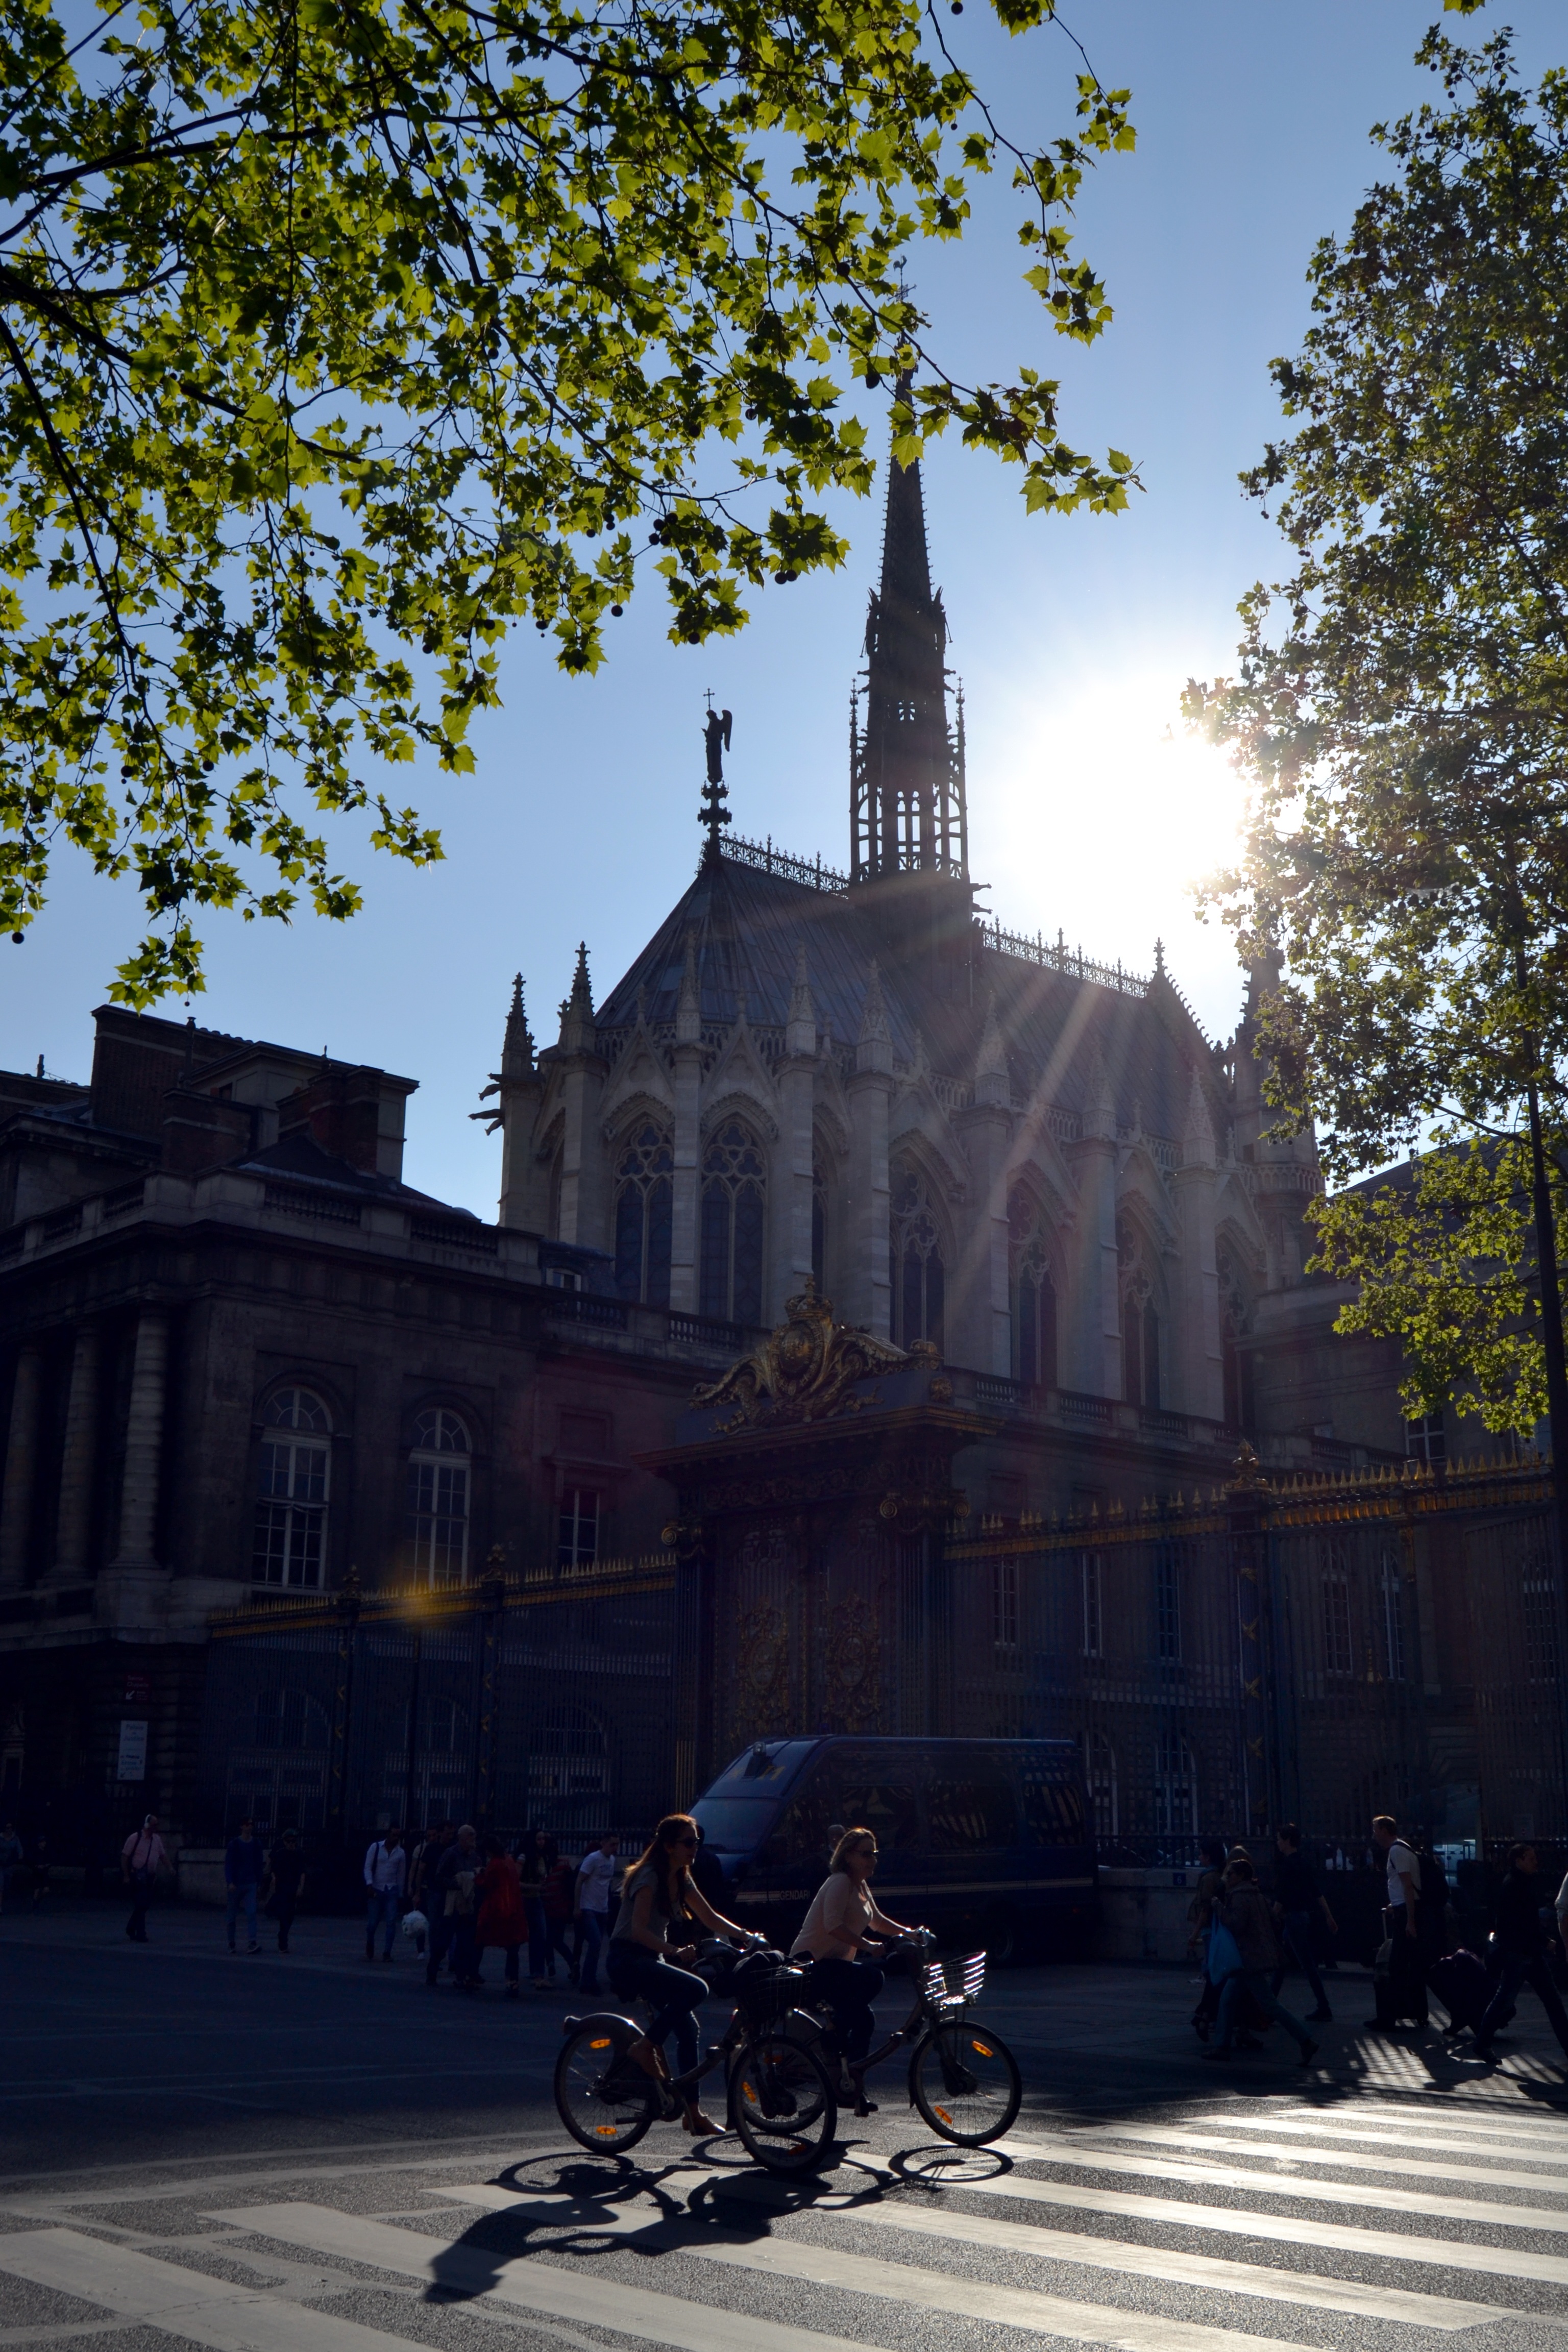
road, street, building, chateau, paris, monument, france, statue, landmark, church, cathedral, place of worship, town square, urban area